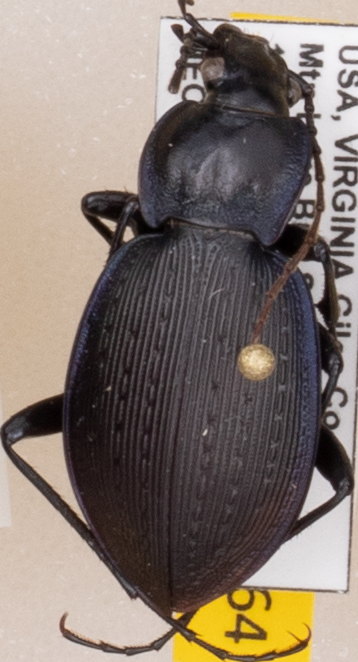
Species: Carabus goryi
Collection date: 2021-05-18
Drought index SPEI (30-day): -1.082
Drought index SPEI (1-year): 1.06
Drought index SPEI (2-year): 1.45